François Gaspard Adam

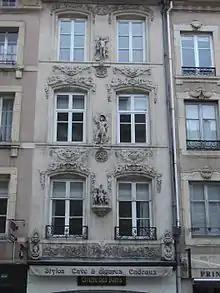
Birthplace of François Gaspard Adam. 57, rue des Dominicains, Nancy

François Gaspard Adam, who came from a family of sculptors, was born in 1710 as the youngest son of the French sculptor Jacob-Sigisbert Adam and his wife Sébastienne Le Léal in the parish of Saint-Sébastien in Nancy. He received his artistic training in his father's workshop until 1729. For further education he followed his brothers Lambert-Sigisbert Adam and Nicolas Sébastien to Rome, where he arrived in 1730. There he probably studied ancient sculptures from the private collection of the cardinal Polignac, which his brother Lambert-Sigisbert restored and added to.Gerdt Streidt, Peter Feierabend: "Prussia. Art and Architecture." Könemann, Cologne 1999, p. 229.